Irish traditional music

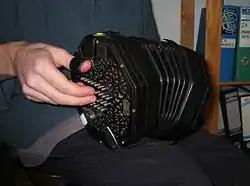
English concertina made by Wheatstone around 1920

The harp is among the chief symbols of Ireland. The Celtic harp, seen on Irish coinage and used in Guinness advertising, was played as long ago as the 10th century. In ancient times, the harpers were greatly respected and, along with poets and scribes, assigned a high place amongst the most significant retainers of the old Gaelic order of lords and chieftains. Perhaps the best known representative of this tradition of harping today is Turlough Ó Carolan, a blind 18th century harper who is often considered the unofficial national composer of Ireland. Thomas Connellan, a slightly earlier County Sligo harper, composed such well known airs as ""The Dawning of the Day""/""Raglan Road"" and ""Carolan's Dream"".